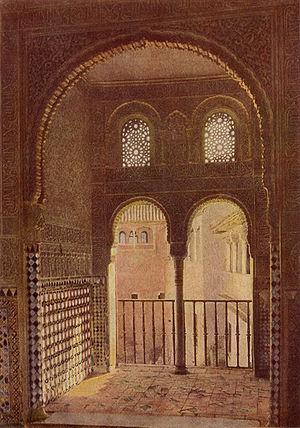
Les Banû al-Khazraj ou Banû Khazraj étaient une tribu arabe de l'ère médinoise.
La dynastie nasride, Banû al-Ahmar, Banu Nazari, Nazarí en castillan, ou encore Nasari selon les orthographes, est une dynastie arabe fondée par Mohammed ben Naṣar, qui établit son pouvoir sur le royaume de Grenade en créant l'émirat de Grenade en 1237. Cet État doit sa subsistance à sa vassalité aux rois de Castille et d'Aragon, pour lesquels les Maures payent un tribut annuel. Cet émirat représente la dernière forme que prend le royaume de Grenade. Le « pays d'al-Andalûs » est alors réduit à portion congrue.